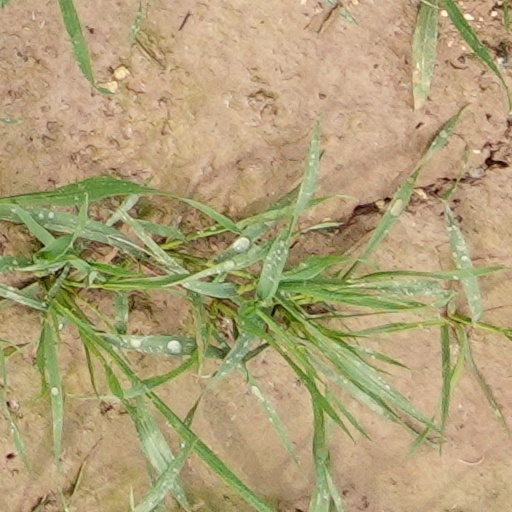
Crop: wheat